The Human Pyramid (1961 film)

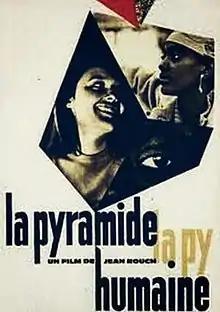

The Human Pyramid is a 1961 Ivorian docufiction film directed by Jean Rouch. He cast black African and white French students to improvise interactions with each other at an integrated high school in Abidjan.